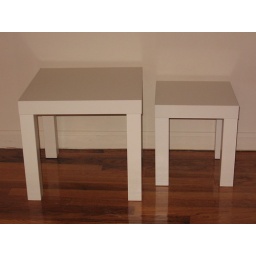
Sale Price $10Easy to clean, very convinient to use to put laptop, cordless phone or alarm clock in bedroom.Original Price $18